Cool Me Down (Margaret song)

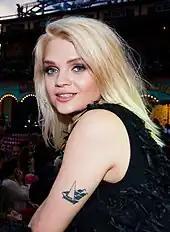
Smiling Margaret wearing a black sleeveless top pictured in a sitting position.

Margaret performed the song for the first time on 26 February 2016 on "Świat się kręci". Her performance received mixed reviews, with much criticism towards her voice; she was reported to had been ill that day. She promoted the single extensively in Poland throughout 2016 with numerous live performances, including on "", at Eska Music Awards, and at Polsat SuperHit Festival. To promote the single in Sweden, she played shows during July and August 2016, including televised performances on "Sommarkrysset" ("Summercross"), "Lotta på Liseberg" ("Lotta at Liseberg") and during Rockbjörnen ("The Rock Bear") awards ceremony. "Cool Me Down" was also included on the set list of Margaret's 2019 Gaja Hornby Tour. A live recording of the song from Margaret's "MTV Unplugged" concert special was released on its accompanying live album in 2023.